Industrial development in the Principality of Wallachia

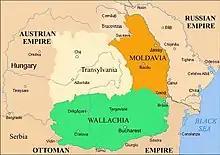
Wallachia (green) between 1829 and 1859

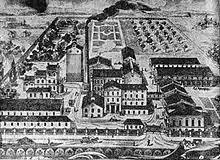
The Assan Steam Mill

The first industrial establishment based on mechanized work and steam power was introduced in 1853, in the form of the Assan Steam Mill. The mill also carried out oil pressing and brandy distilling. Situated on the outskirts of Bucharest, it was founded by George Assan, using modern machinery from Vienna. Assan ran several pharmacies and wine shops which enabled him to purchase the machinery and build the mill. After Assan's death in 1866, the mill was taken over by his wife, Alexandrina. The facility changed hands again in 1884, when it was taken over by the Assans' sons. The mill remained active into the 20th century.